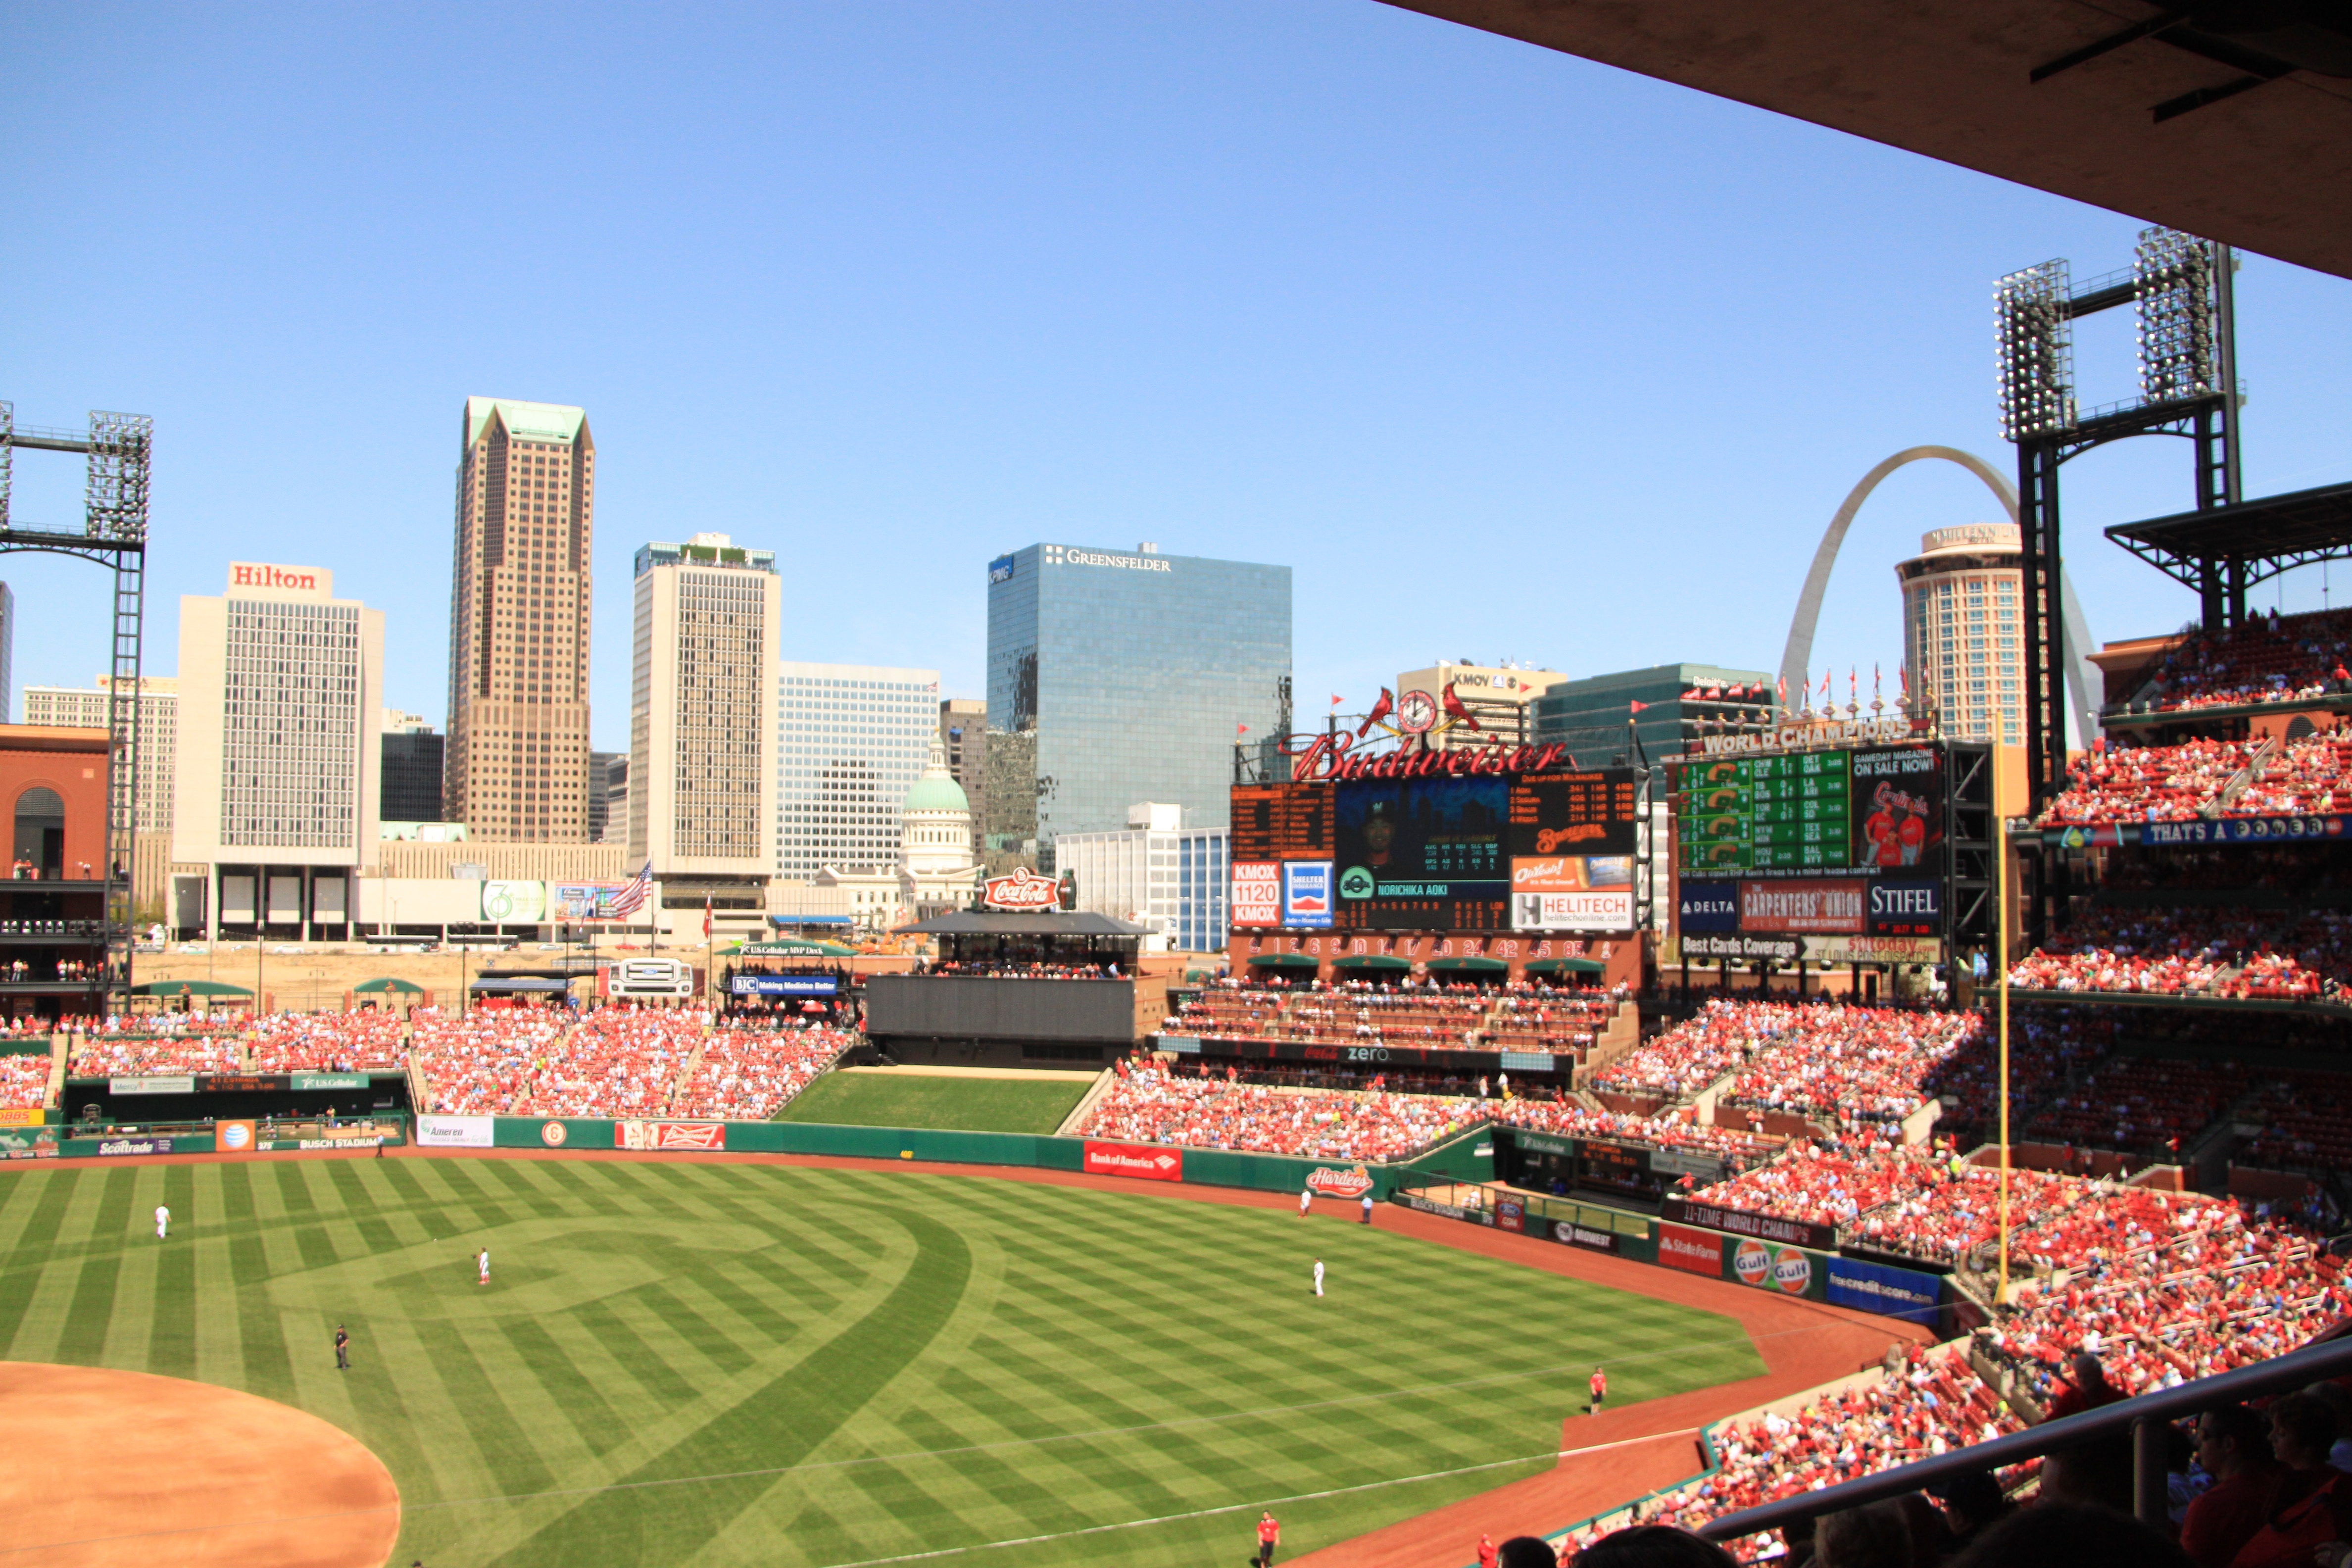
structure, baseball, skyline, city, arch, usa, stadium, baseball field, missouri, midwest, st louis, baseball park, busch stadium, geographical feature, human settlement, sport venue